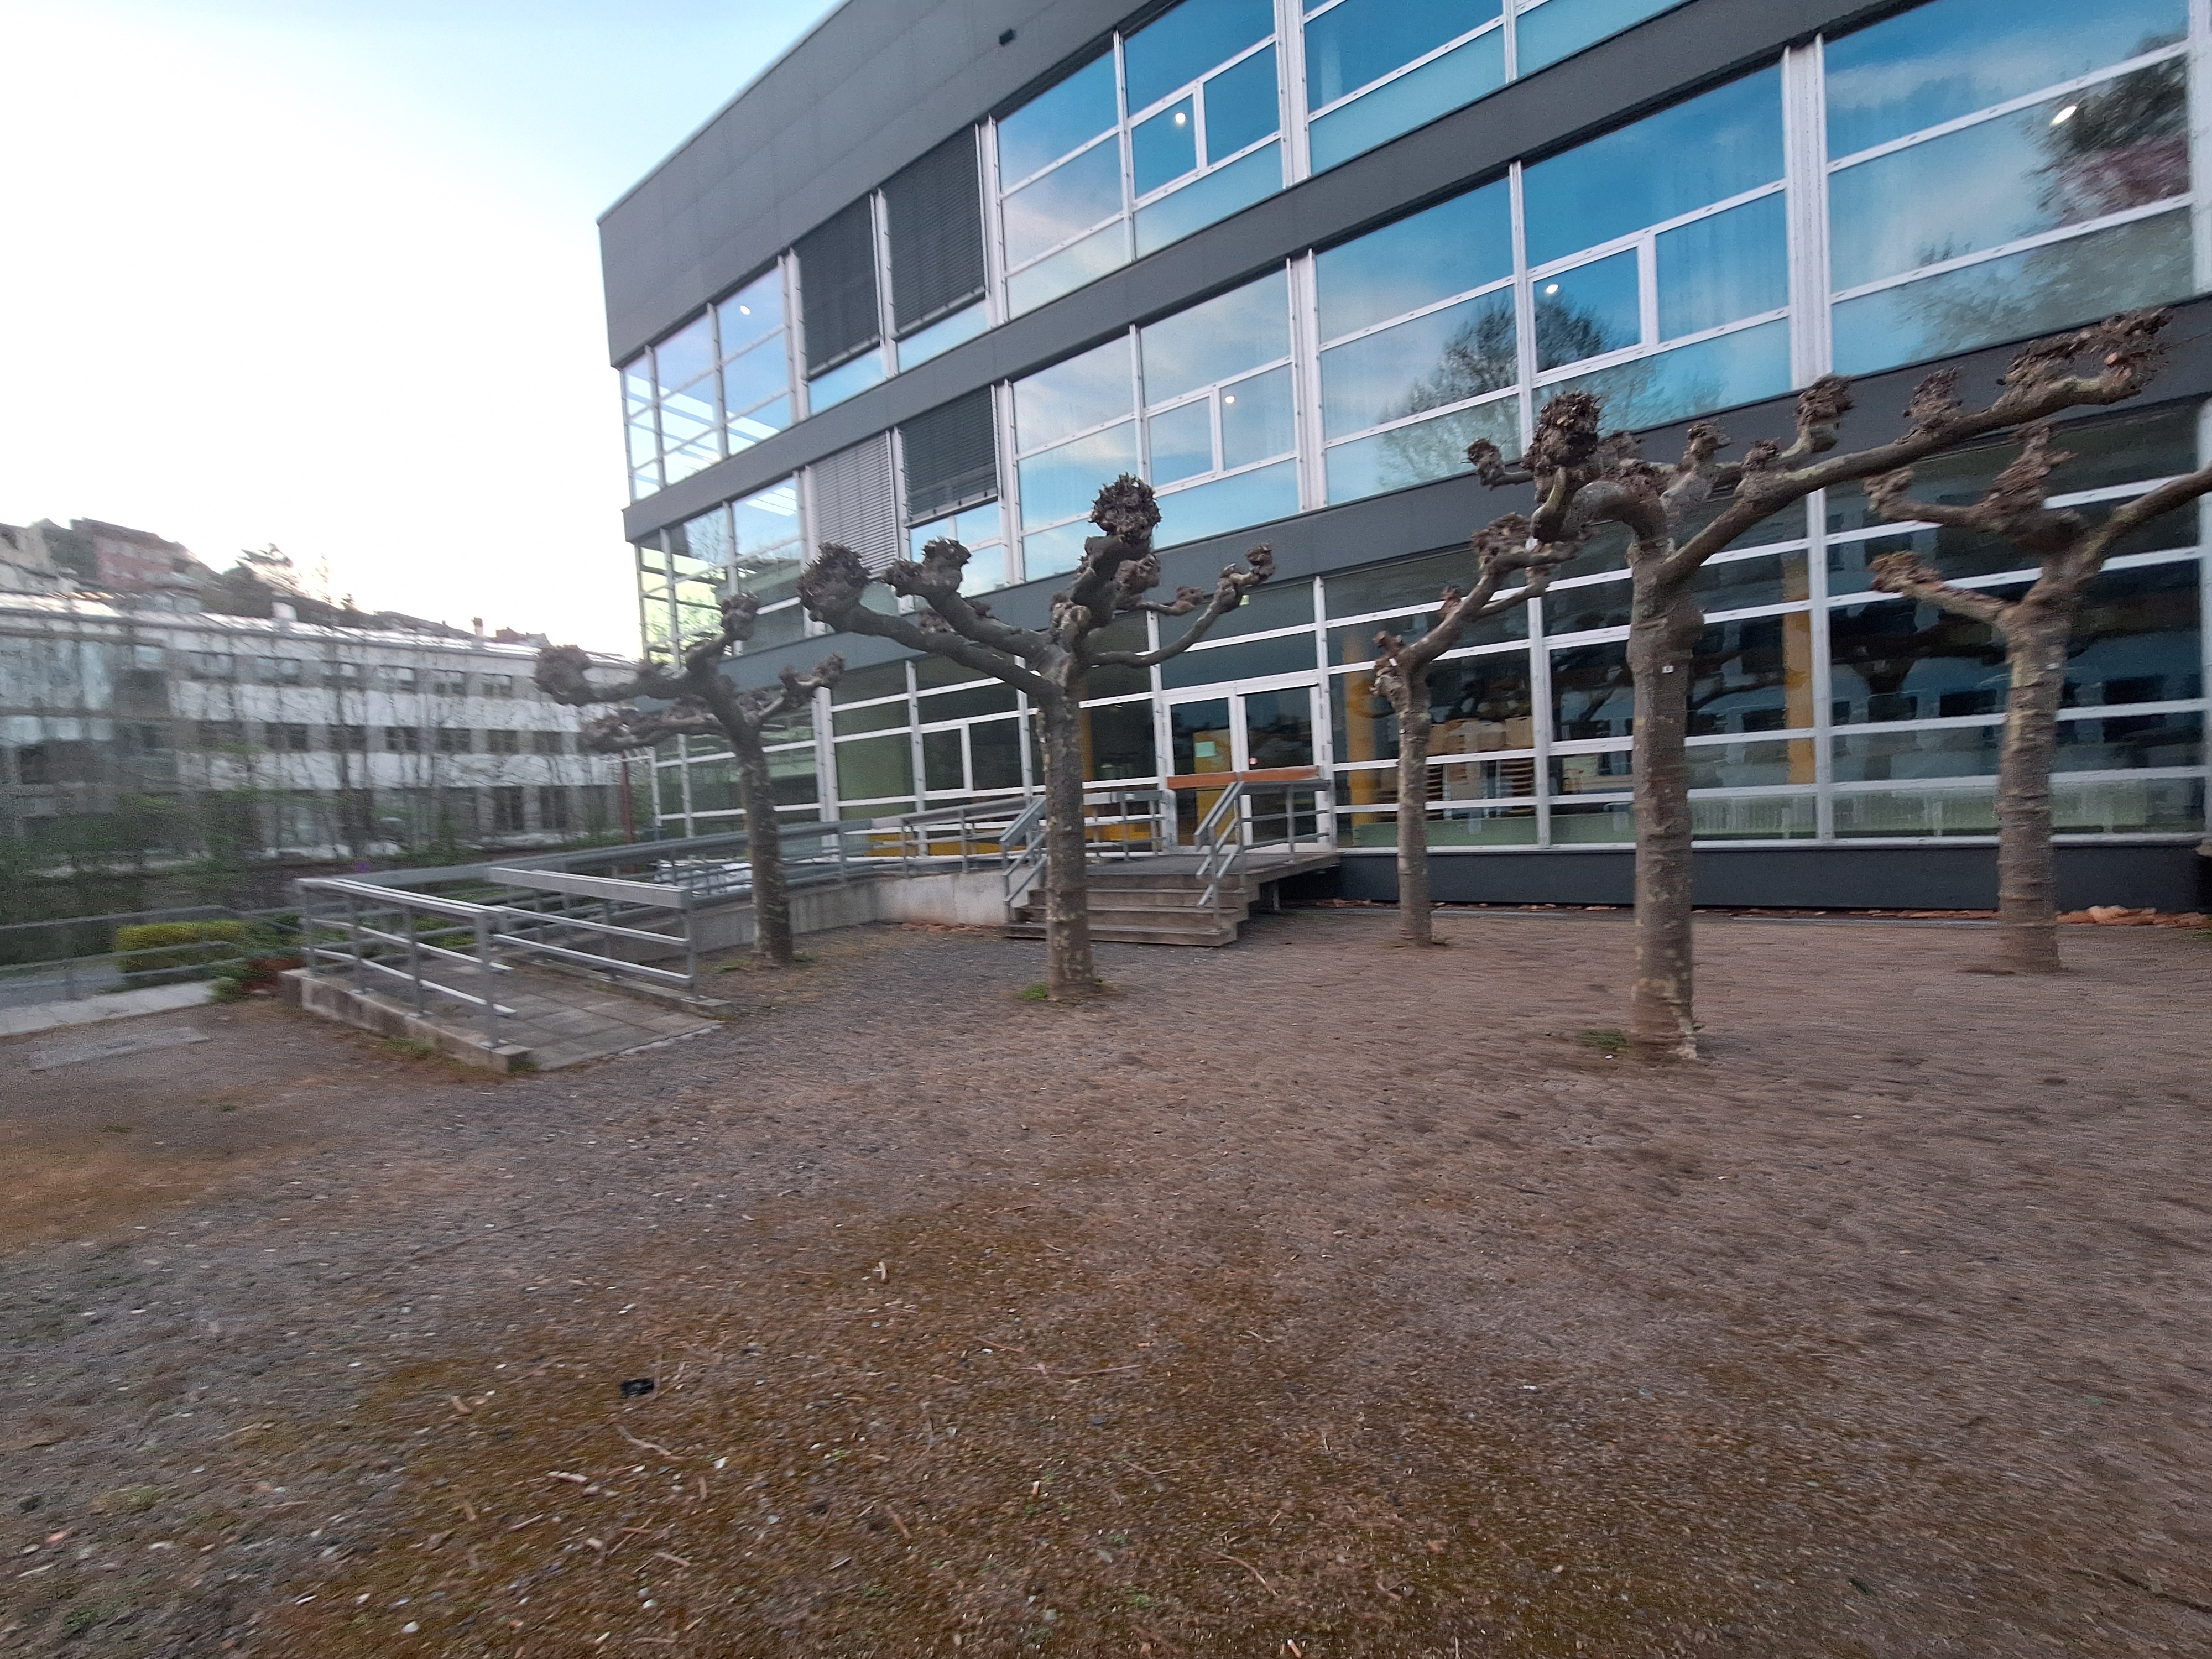
Building: Biegenstraße 14